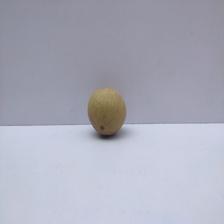
Size: Small